Ruma Maida

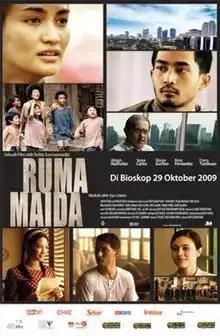
Promotional poster

Ruma Maida (released internationally as Maida's House) is a 2009 Indonesian film written by Ayu Utami, directed by Teddy Soeriaatmadja and starring Atiqah Hasiholan, , Nino Fernandez, and Frans Tumbuan. It details a woman's struggle to save a historic house from a developer; it also shows the life of the house's original owner.